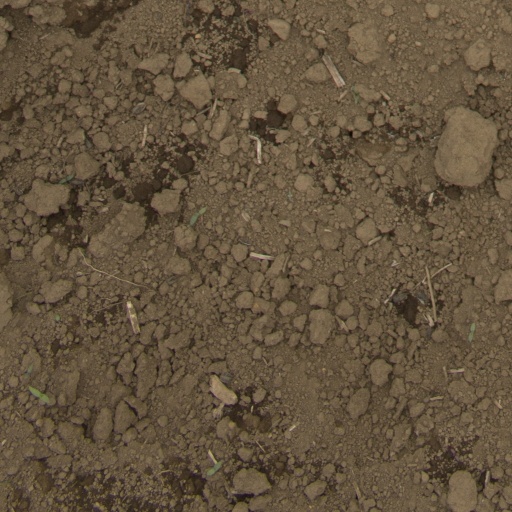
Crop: Jerusalem artichoke